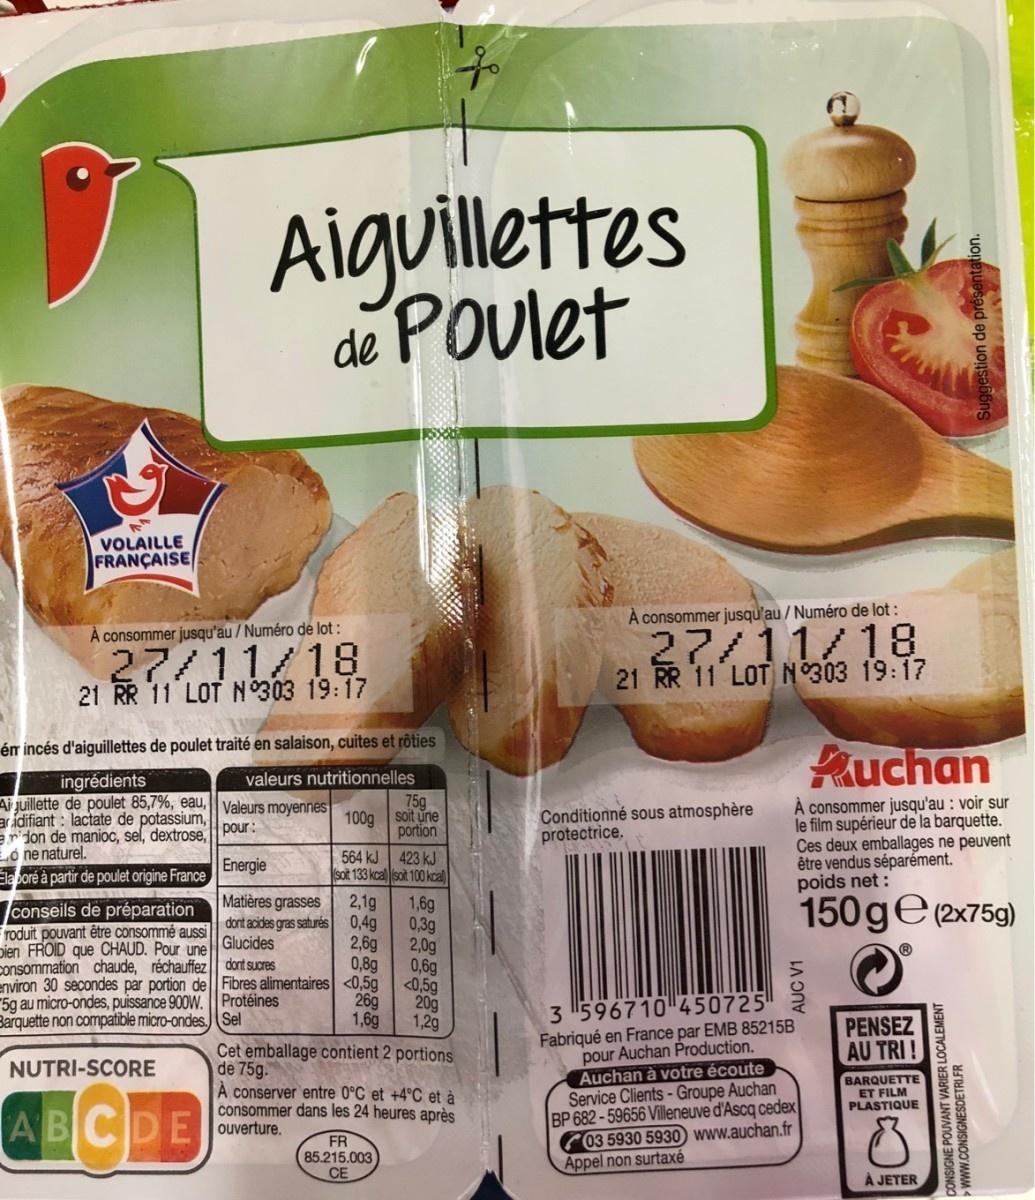
Nutri-Score label: nutriscore-c